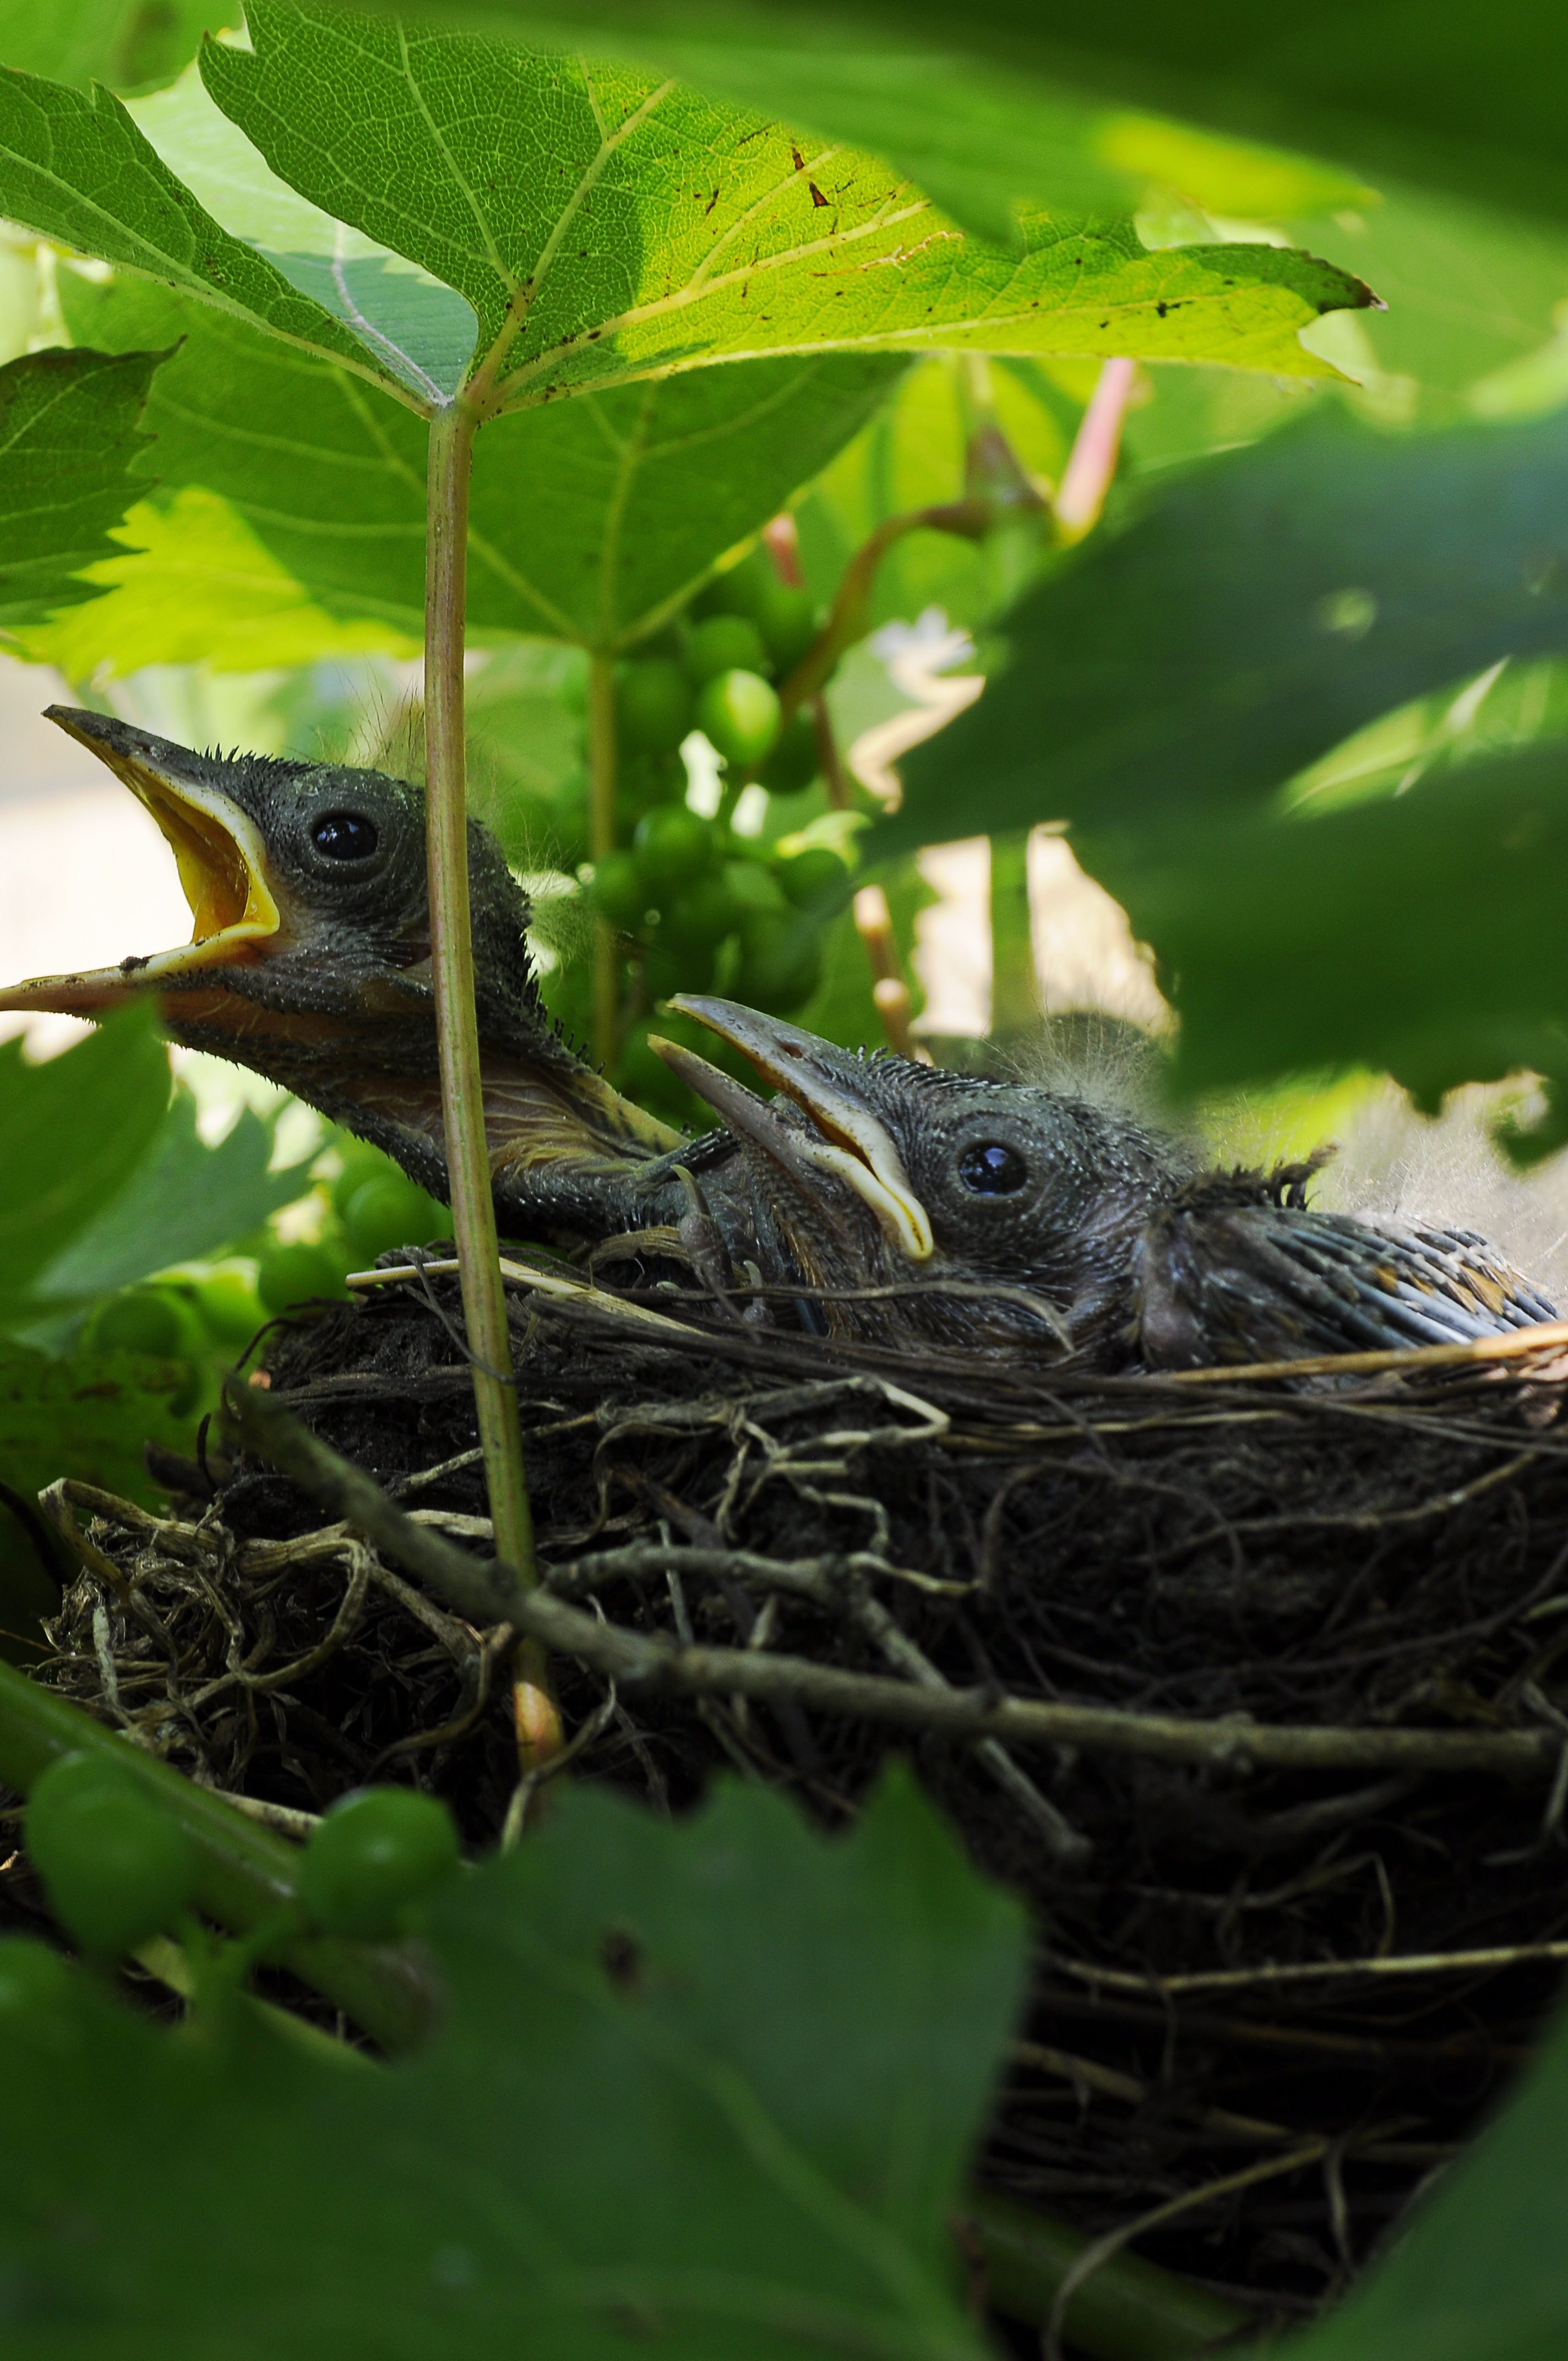
nature, branch, bird, leaf, wildlife, green, jungle, botany, reptile, fauna, neck, rainforest, vertebrate, nest, cub, tropics, macro photography, perching bird